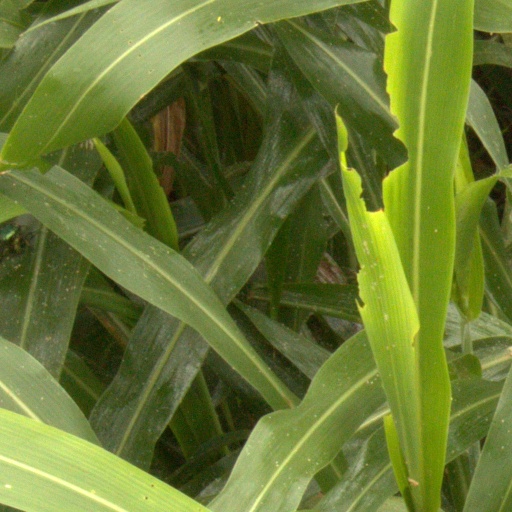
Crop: sorghum